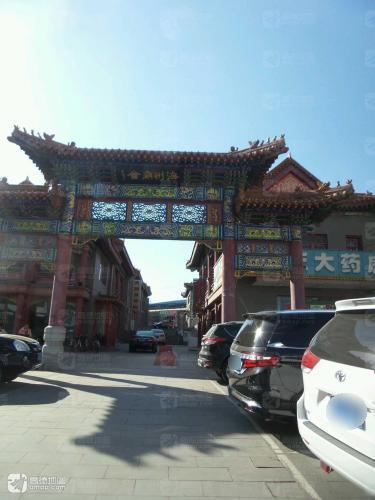
地标名称：海州庙
所在城市：阜新市·海州区